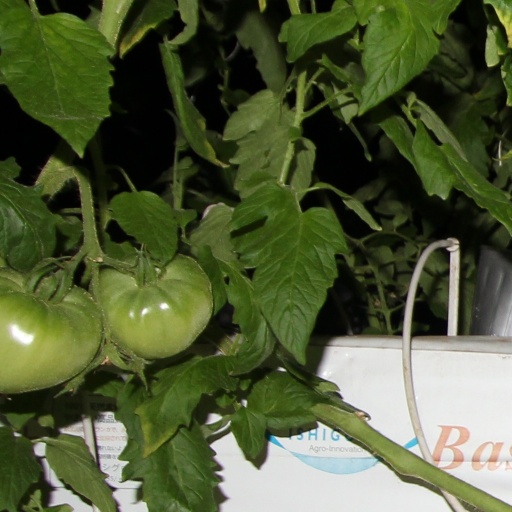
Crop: tomato